Mogoeng Mogoeng

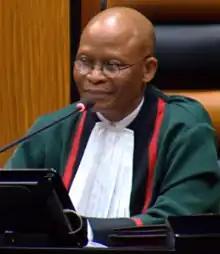

Mogoeng Thomas Reetsang Mogoeng (born 14 January 1961) is a South African jurist who served as the Chief Justice of South Africa from 8 September 2011 until his retirement on 11 October 2021.